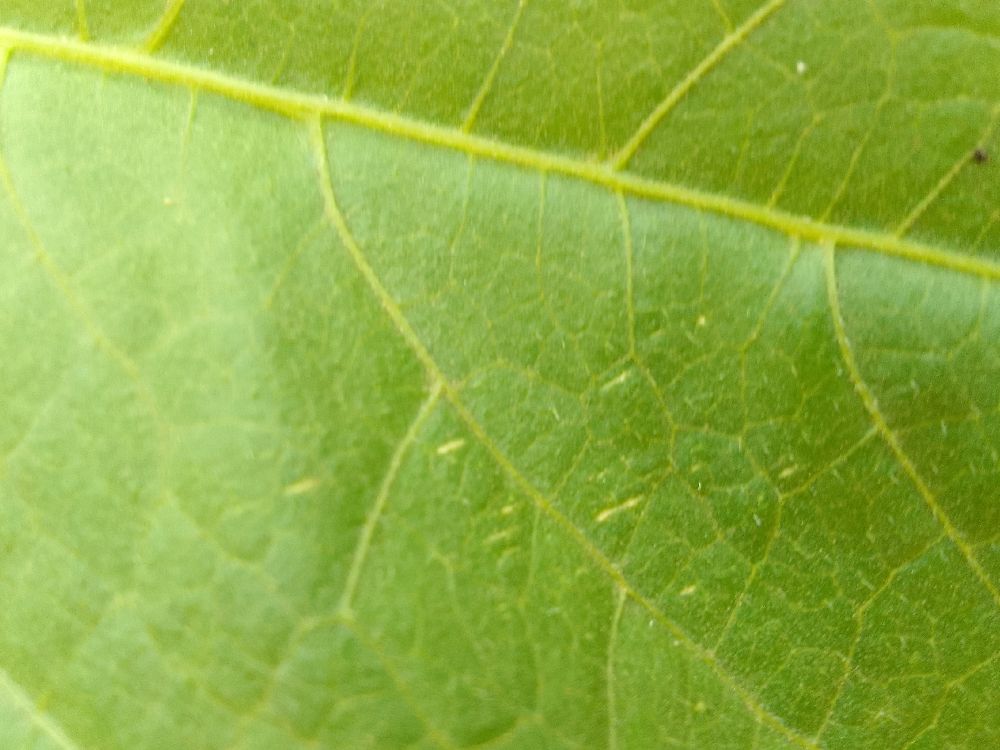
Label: healthy